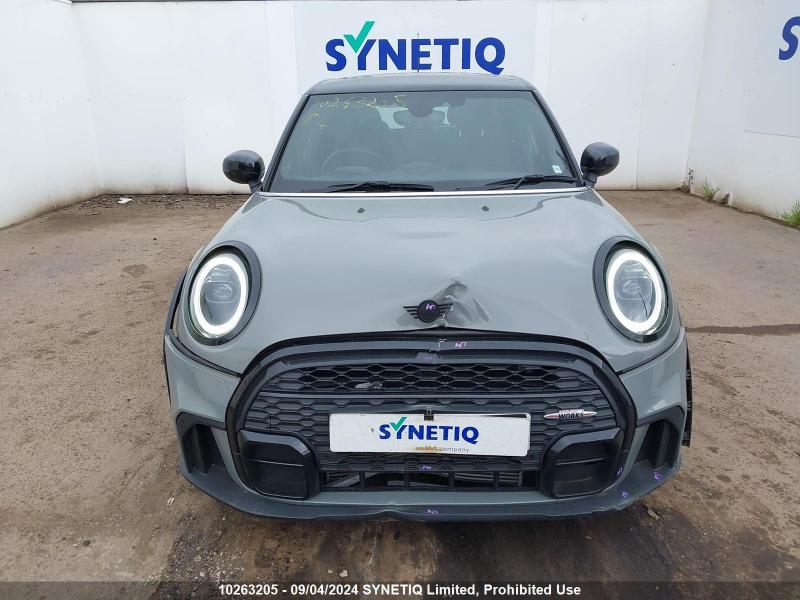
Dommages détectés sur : pare-choc avant, capot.
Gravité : mineur